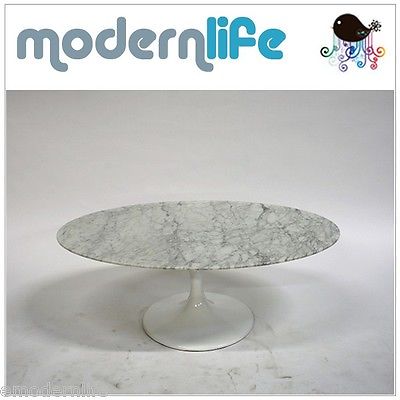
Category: table